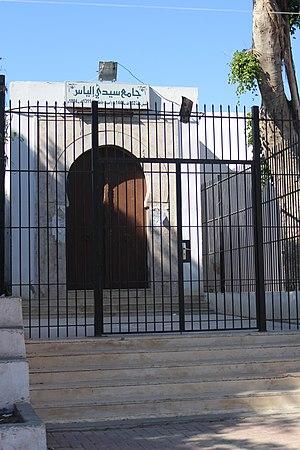
C'est la Mosquée Sidi Elyes de Sfax, une des plus vieilles mosquées de Sfax (Bâtie en 1448/852 de l'Hégire en tant qu'une mausolée, Convertie en mosquée en 1894/1311 de l'hégire). Elle se retrouve à la place de Beb El Kasbah à l'intérieur de la Médina de Sfax.
La mosquée Sidi Elyes est l'une des mosquées les plus importantes et les plus anciennes de la médina de Sfax.